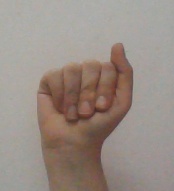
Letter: saad